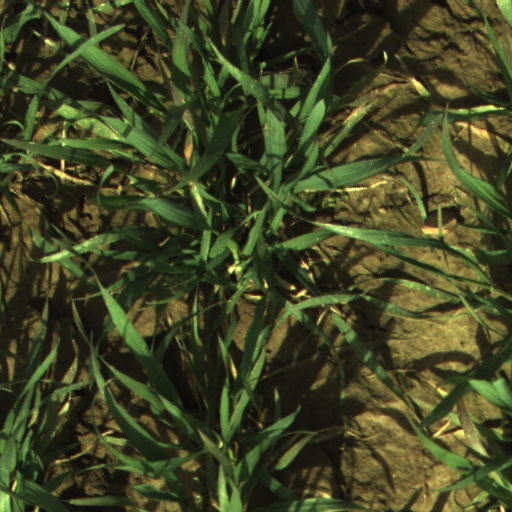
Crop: wheat